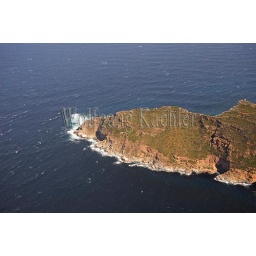
South africa, near cape town, table mountain national park, cape of good hope, aerial view of cape point